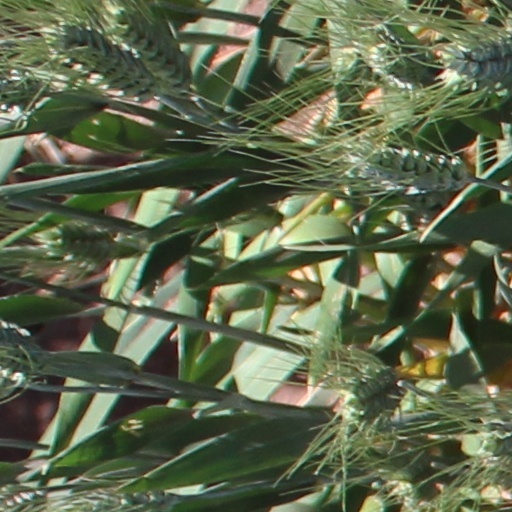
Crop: wheat